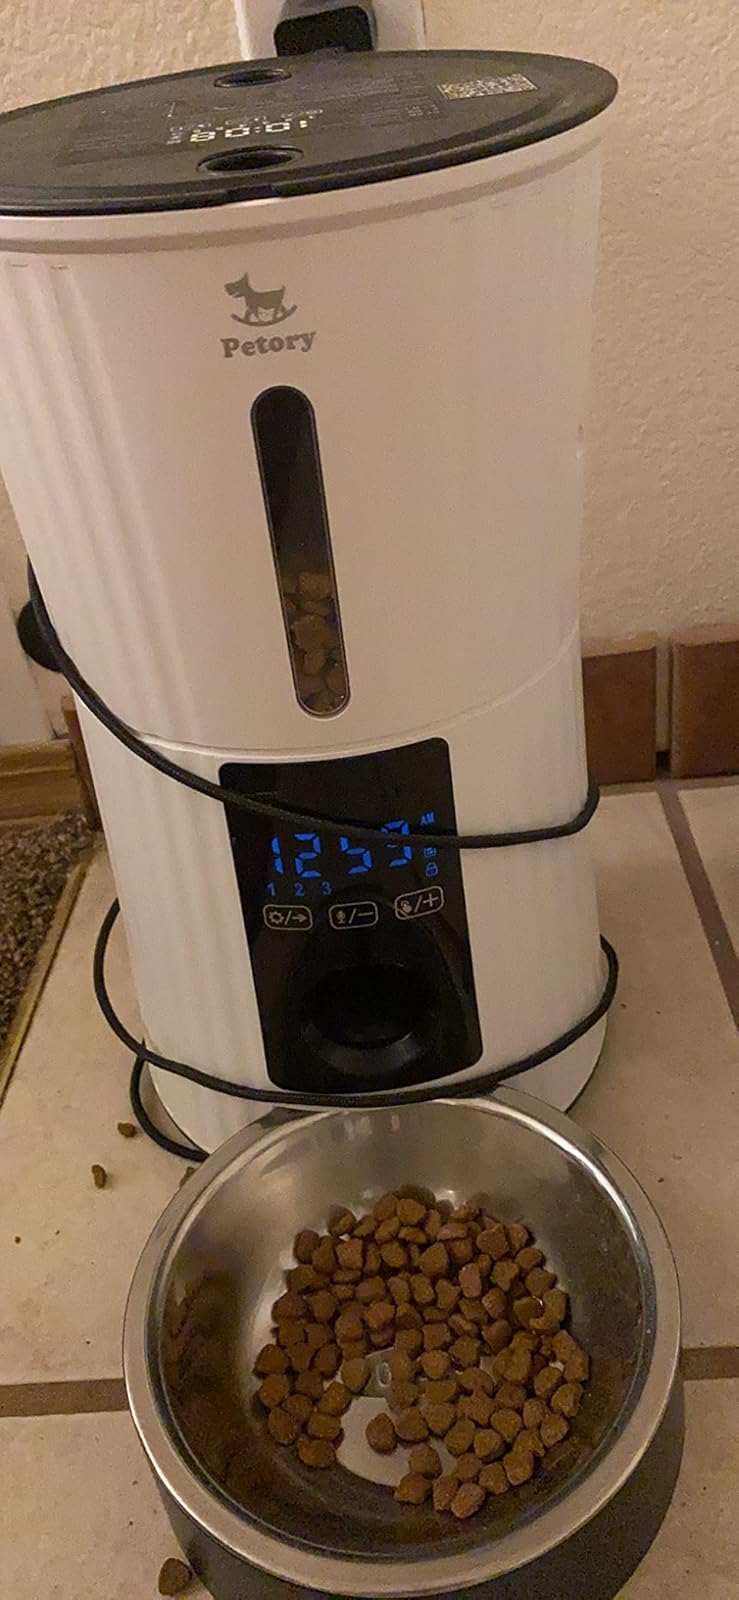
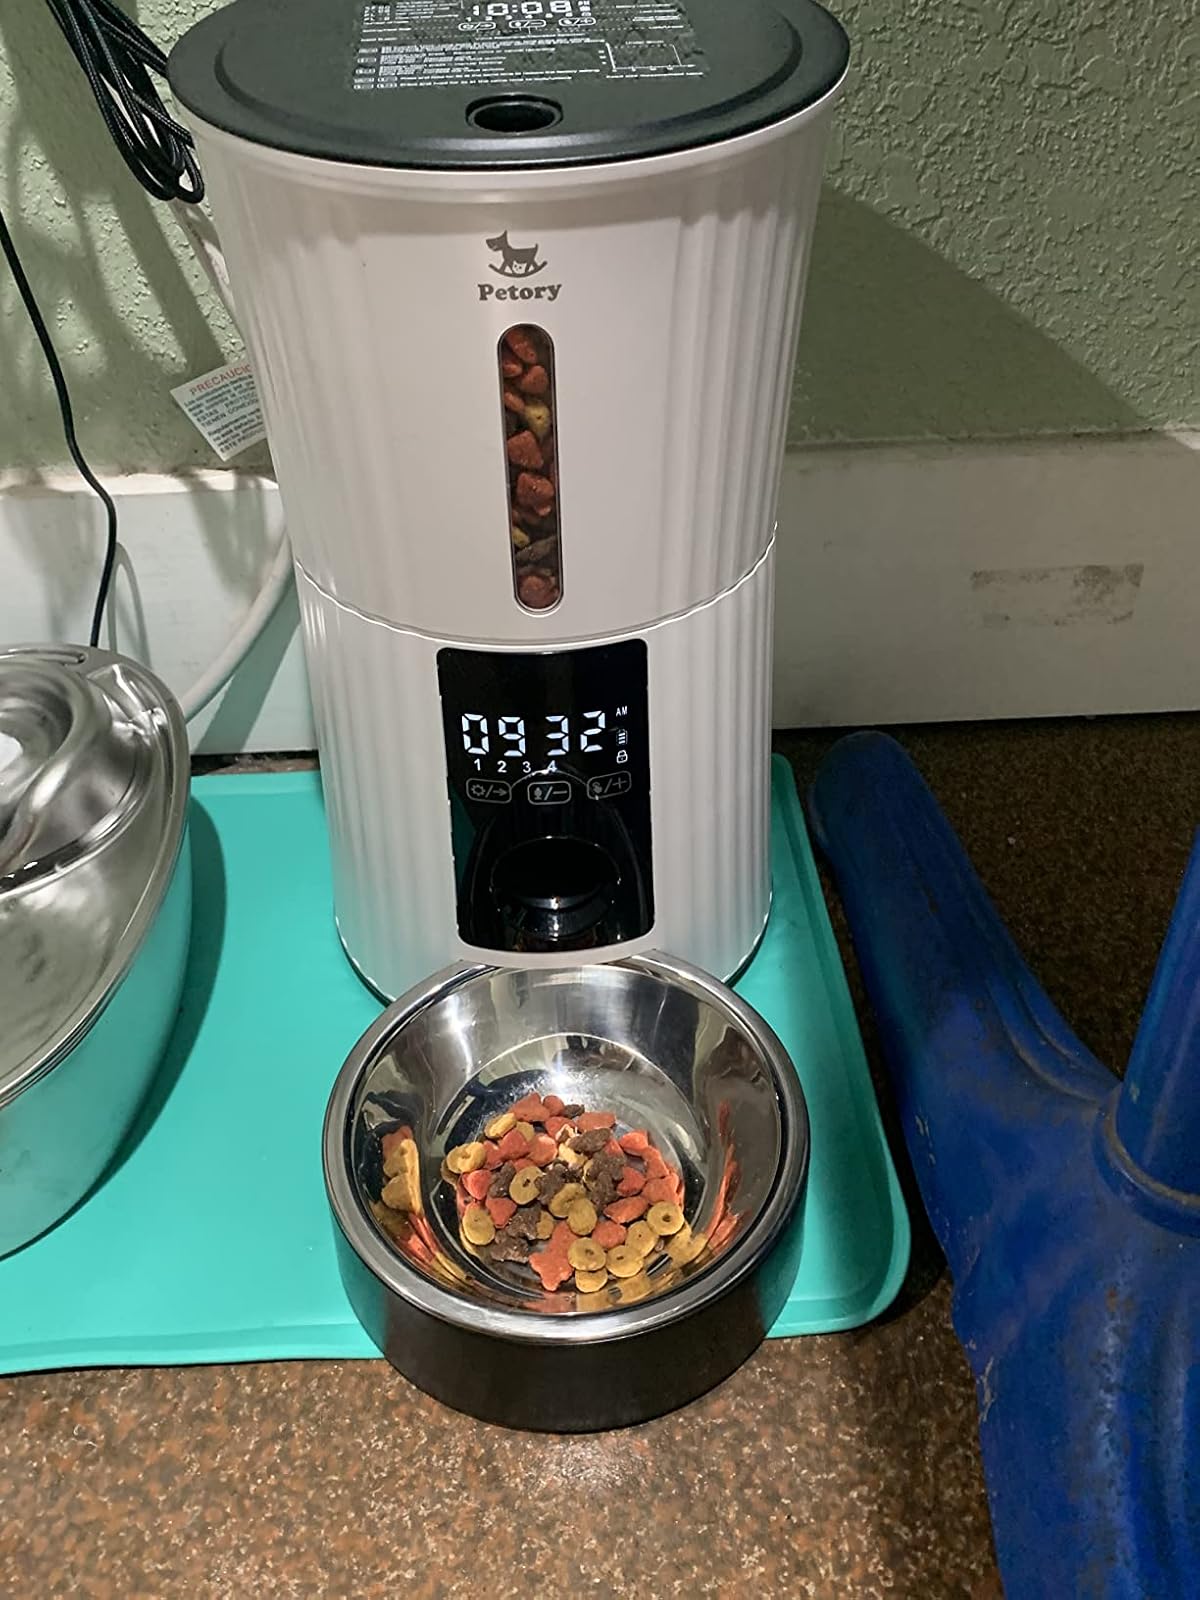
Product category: items_feeder
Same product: yes